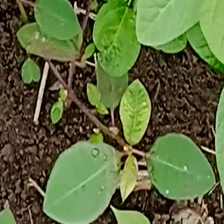
Weed species: Moti_dudhi(Euphorbia_geneculata_L)